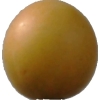
Label: cherry_wax